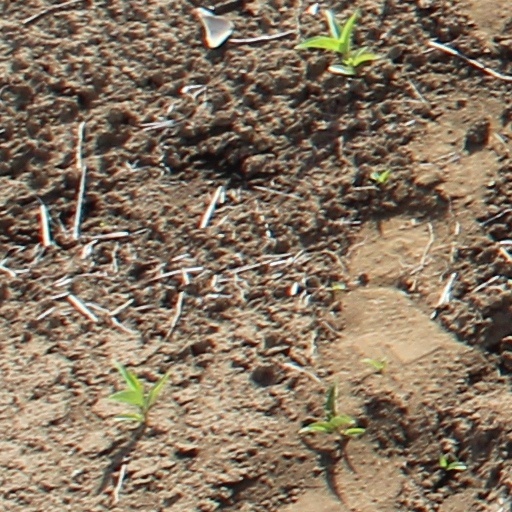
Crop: wheat